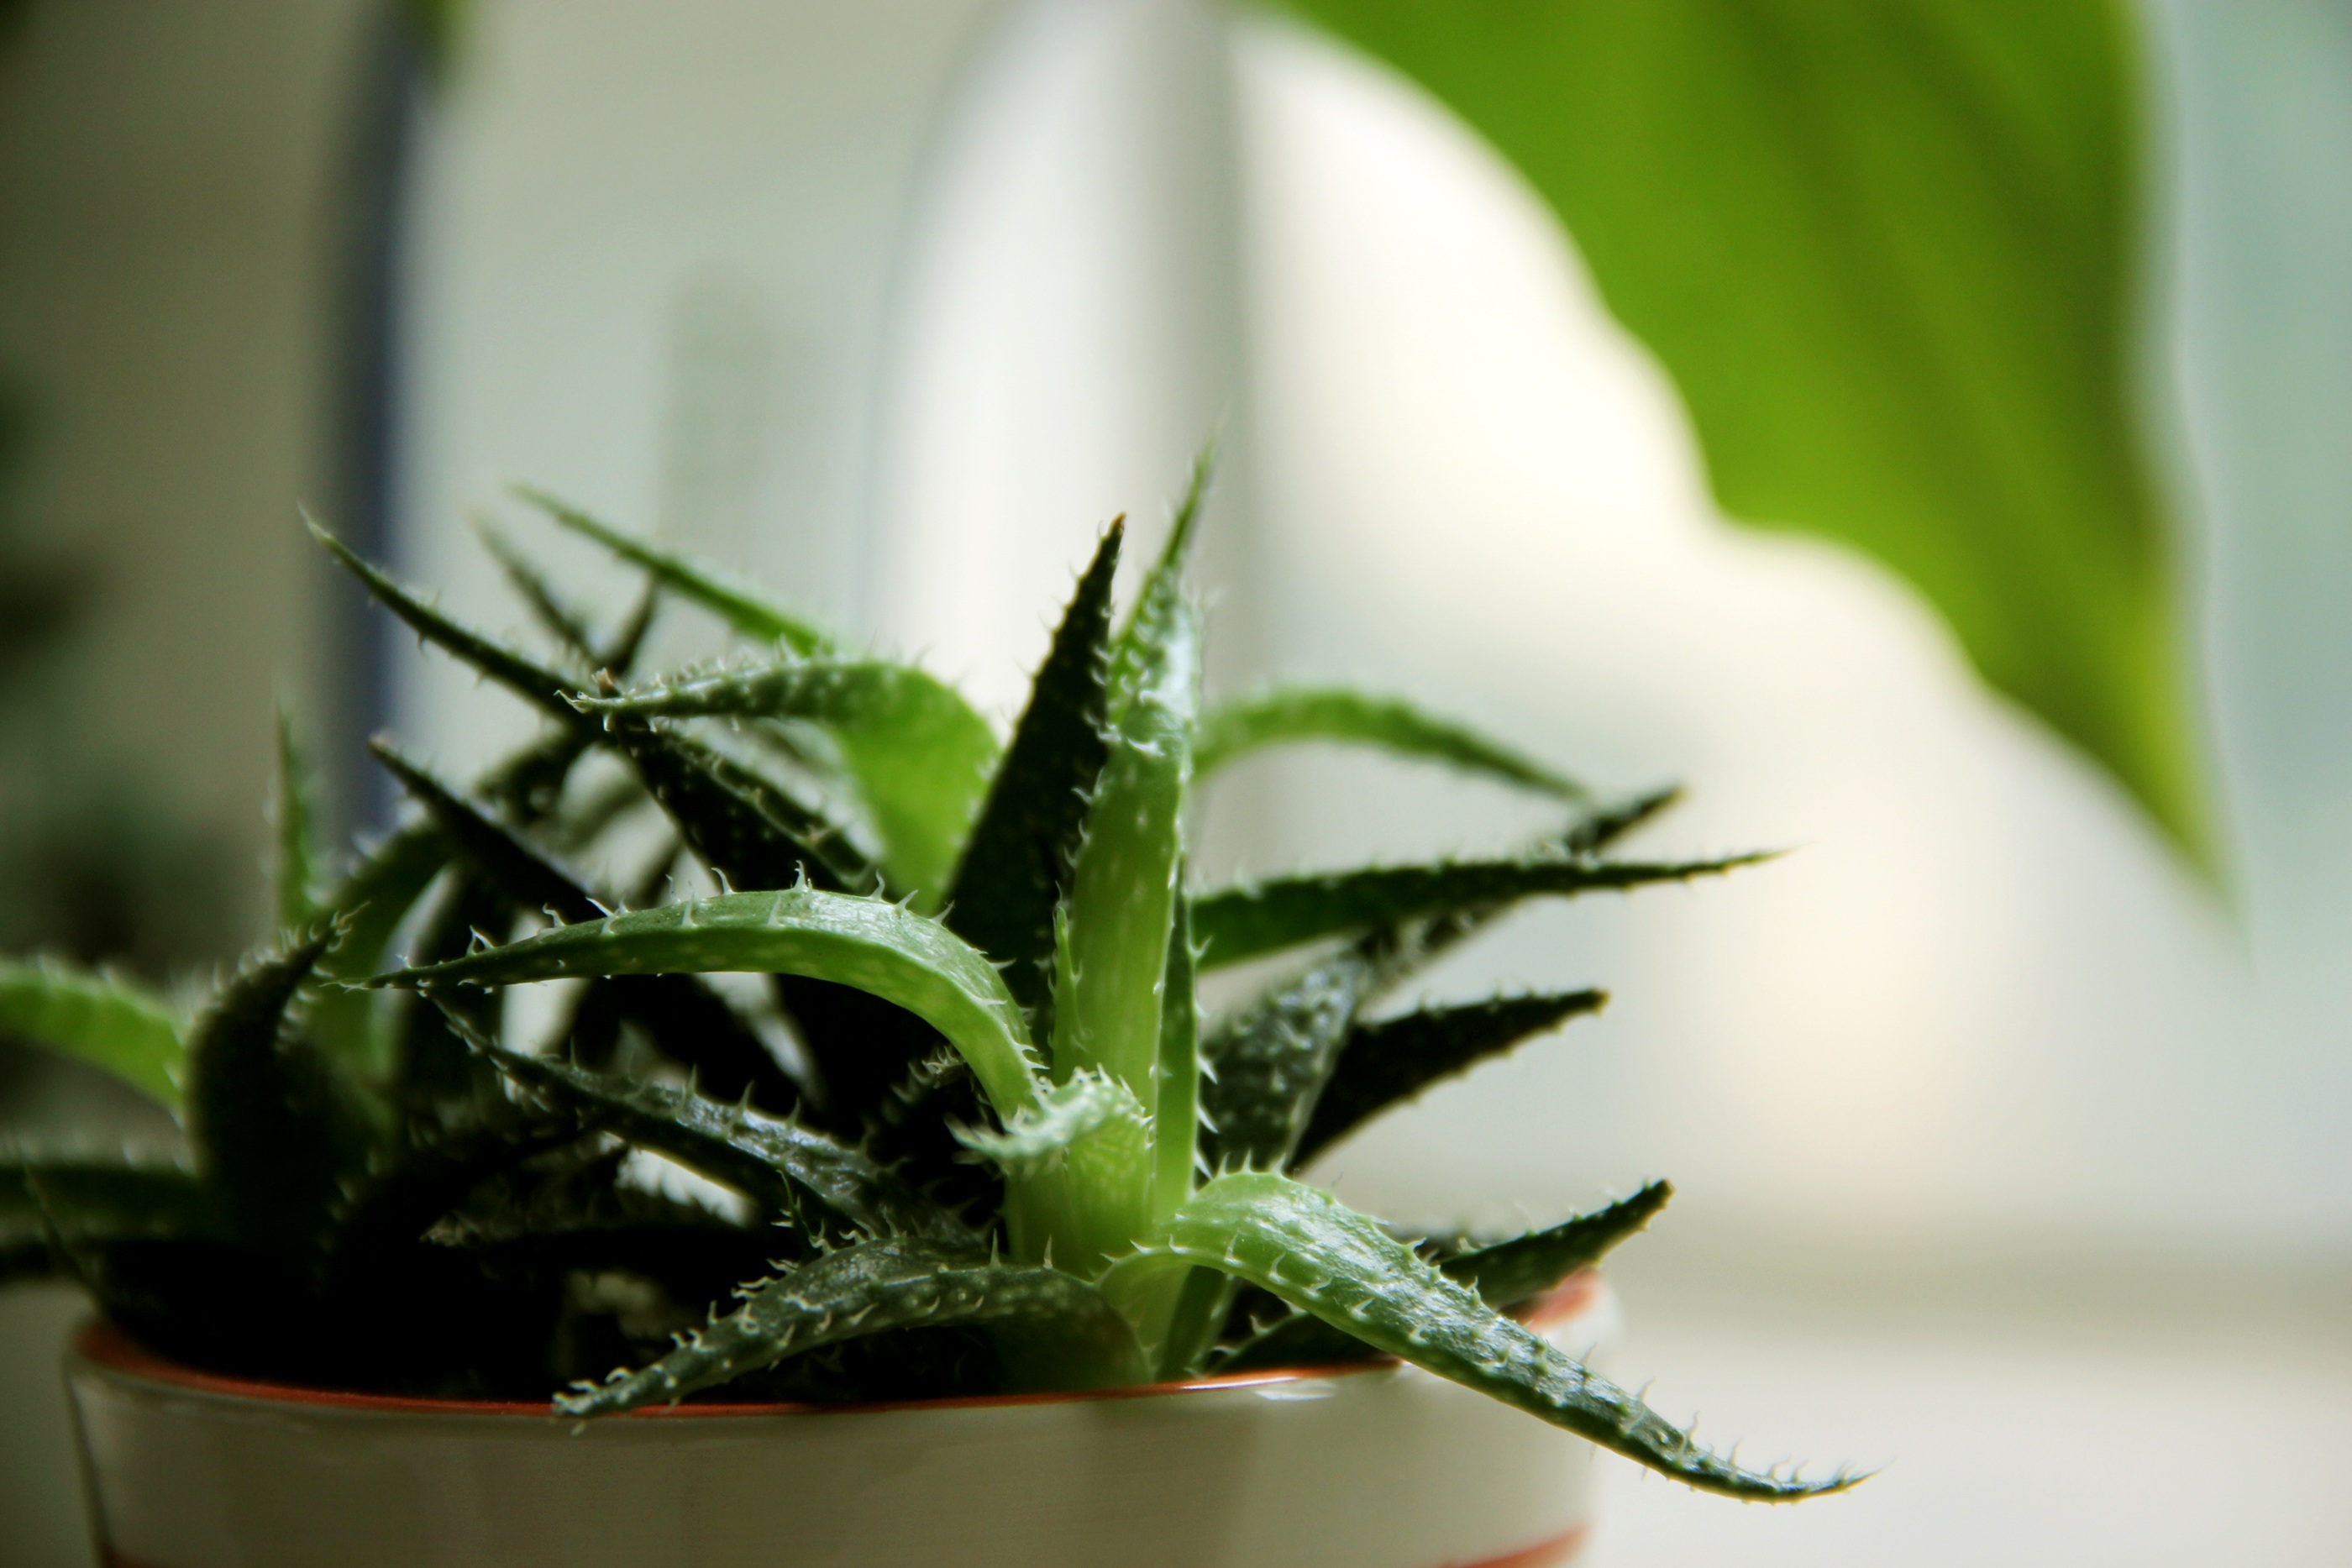
plant, photography, leaf, flower, environment, green, fresh, botany, flora, health, close up, aloe, elegant, macro photography, xanthorrhoeaceae, flowering plant, the fleshy, succulent plants, plant stem, land plant, aloe plant